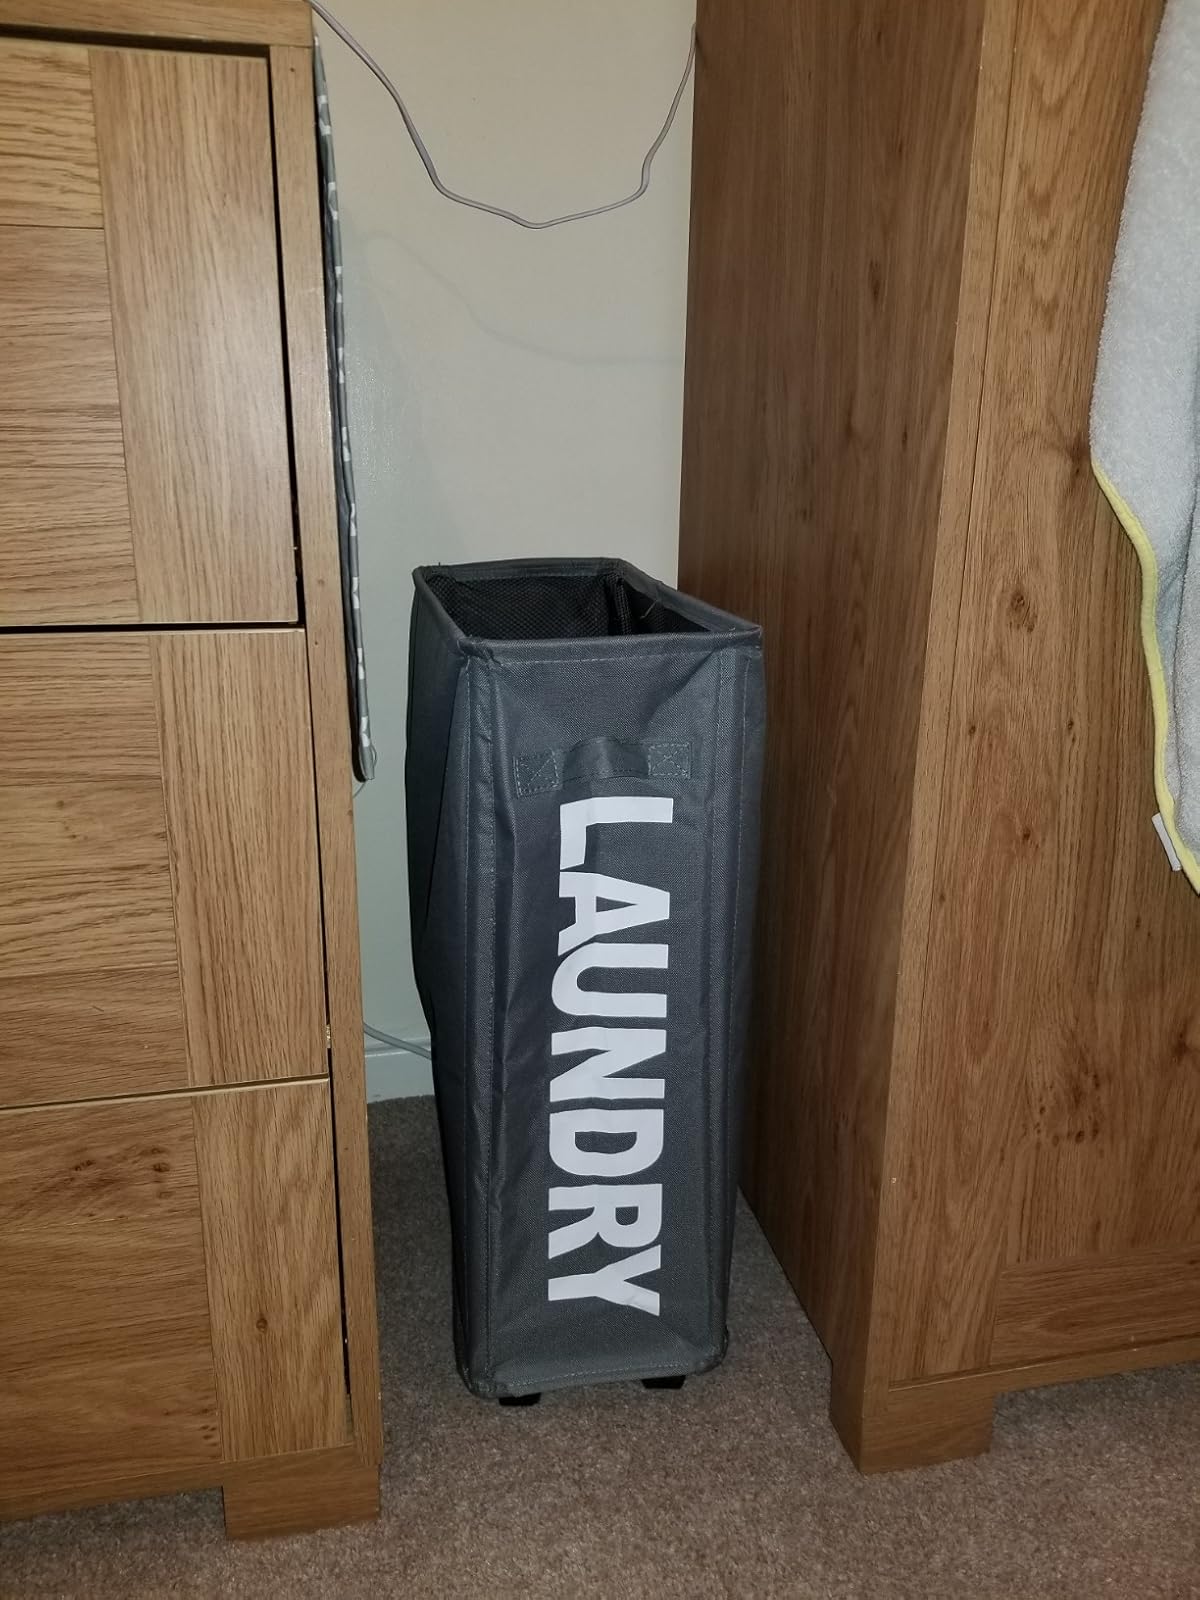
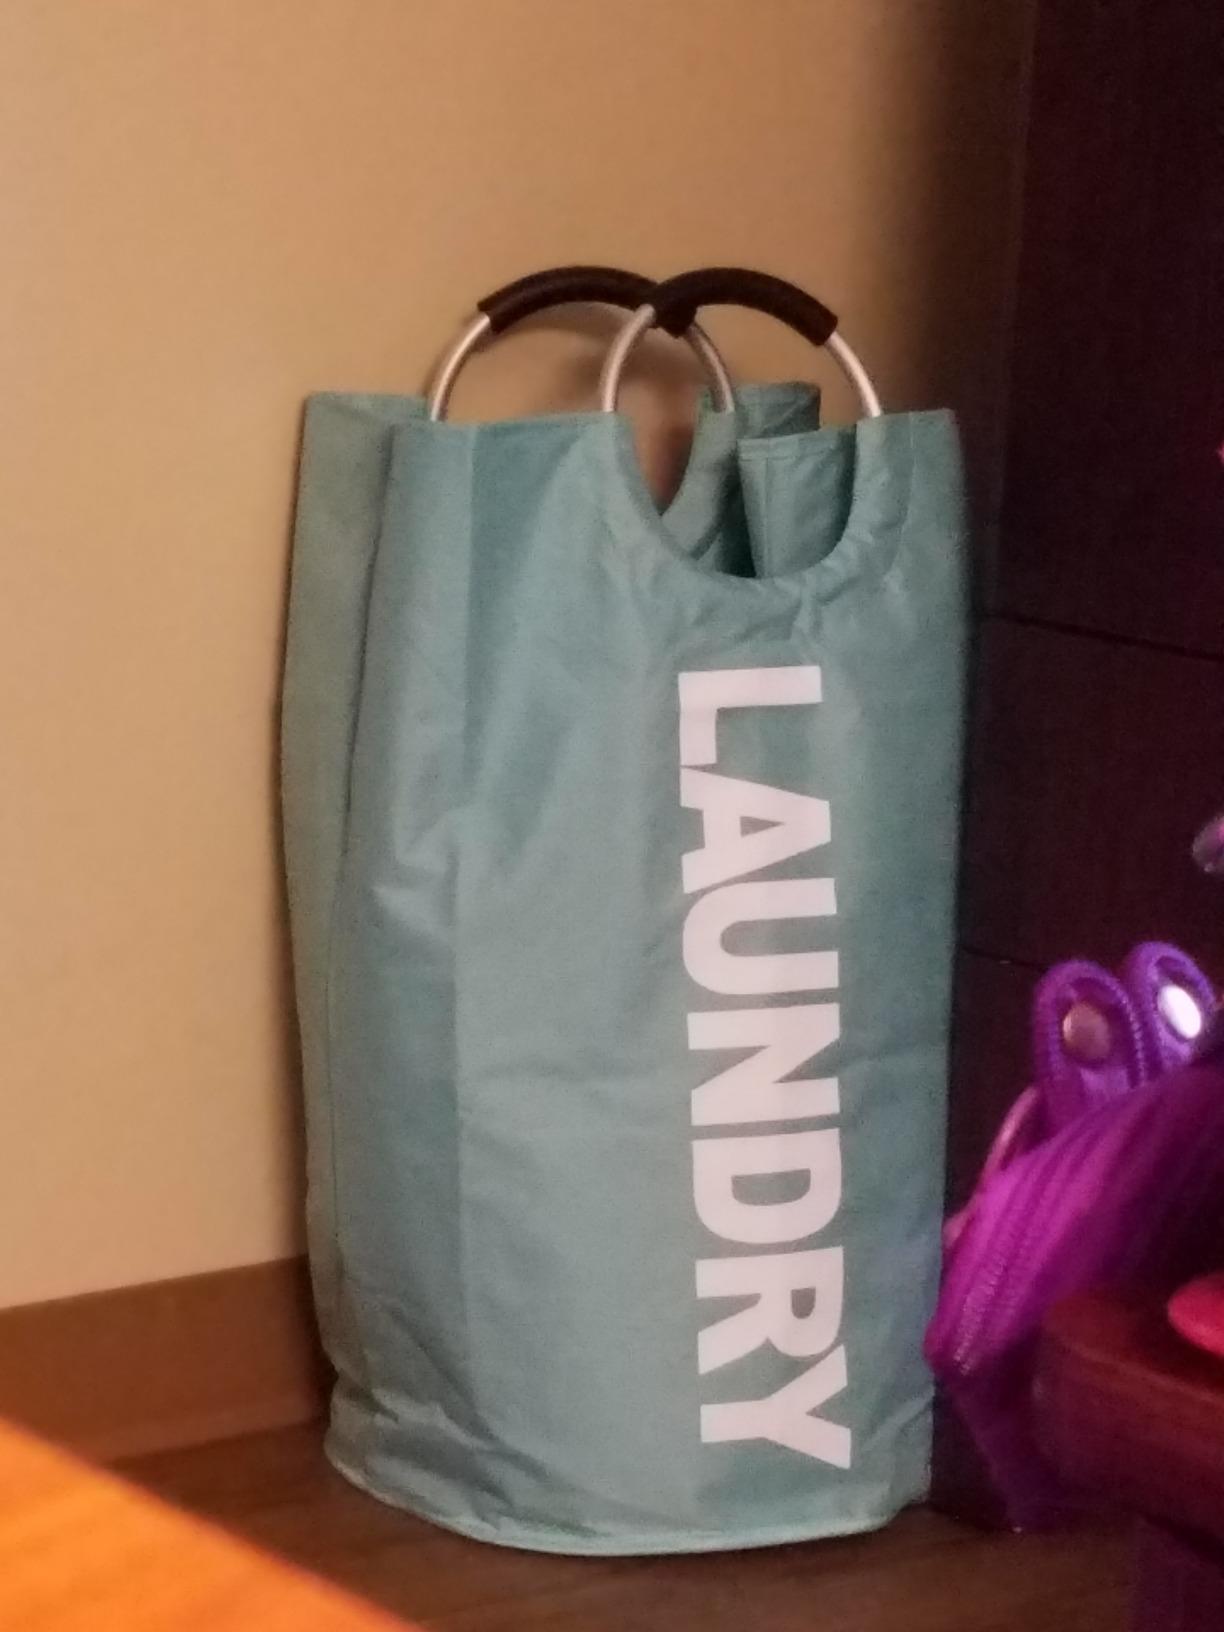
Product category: items_hamper
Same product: no